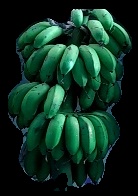
Variety: rasbale
Grade: grade2